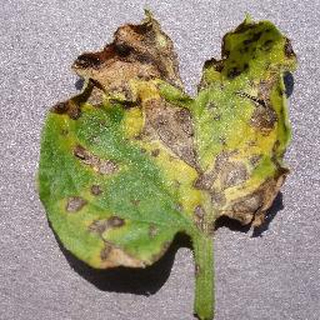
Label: tomato_septoria_leaf_spot